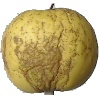
Label: Apple Golden 1